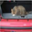
Label: cat